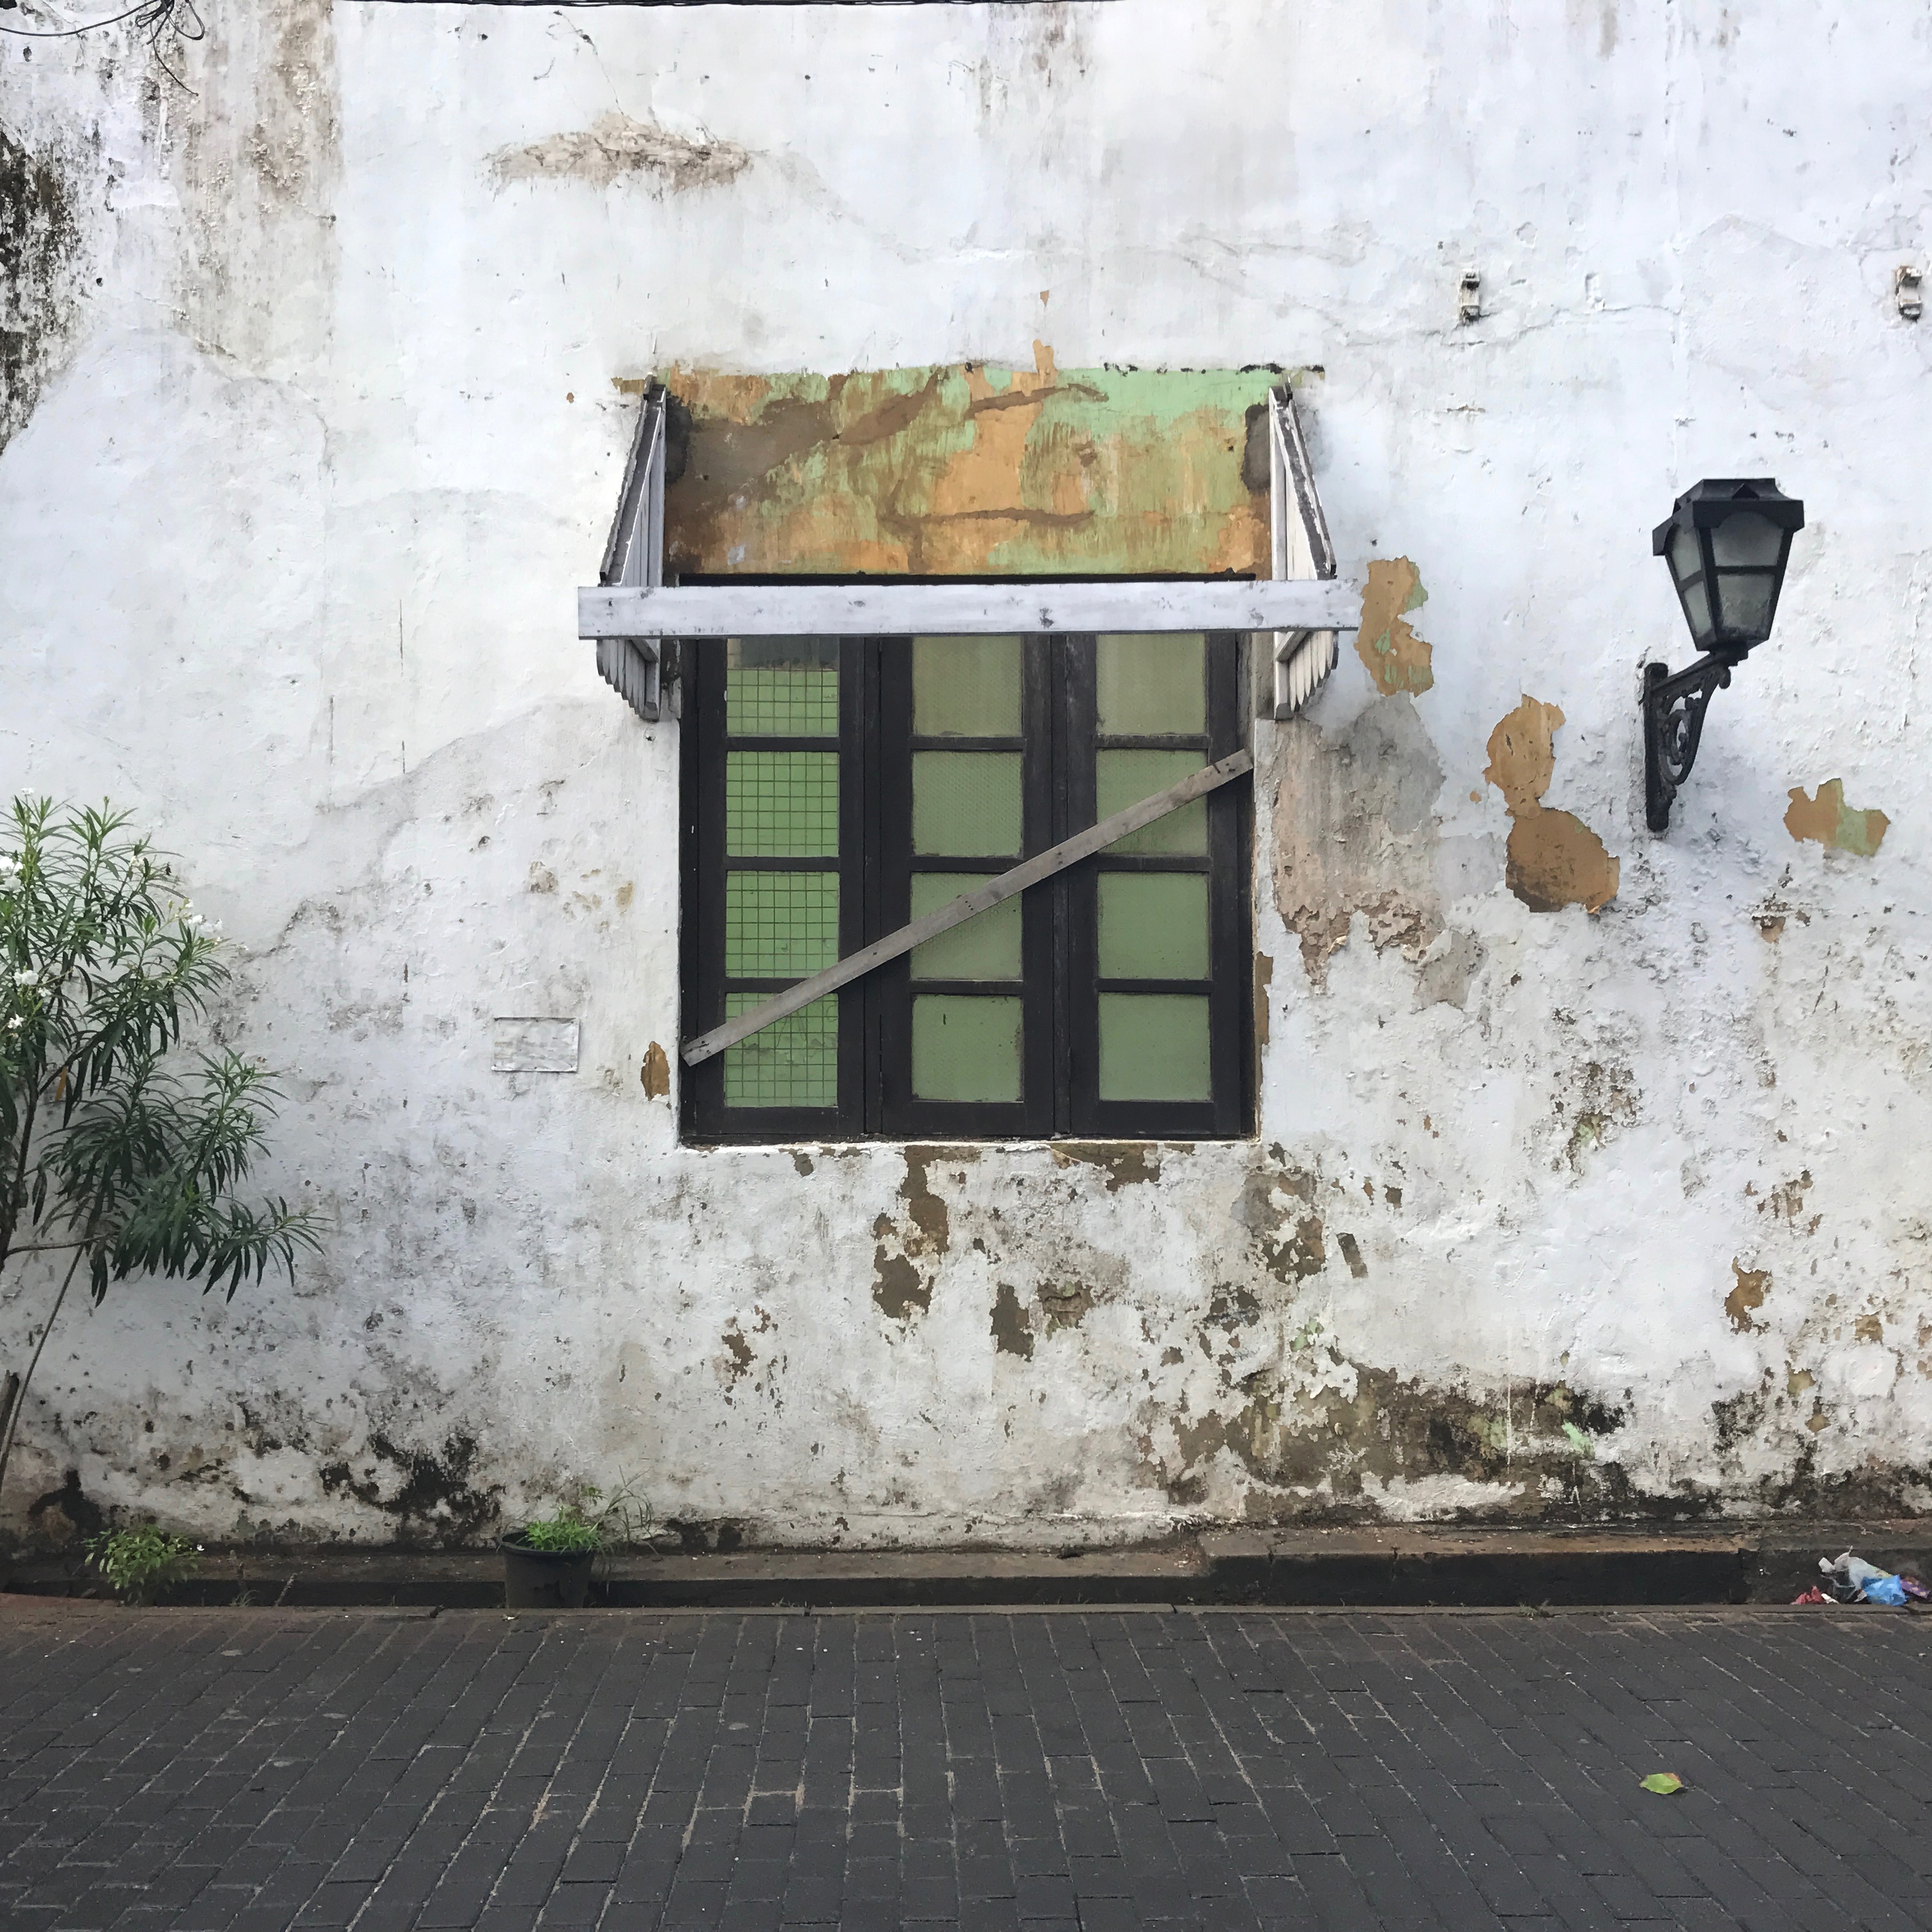
house, window, wall, art, urban area